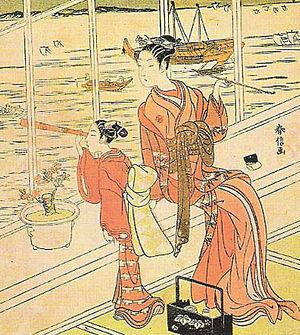
Les Rangaku sont une discipline d'analyses développées par le Japon lors de ses contacts avec les Hollandais de l'île de Dejima, par le biais desquelles il a pu découvrir les technologies et la médecine du monde occidental à une époque où le pays était replié sur lui-même, fermé aux étrangers, de 1641 à 1853, en raison de la politique isolationniste du shogunat Tokugawa.